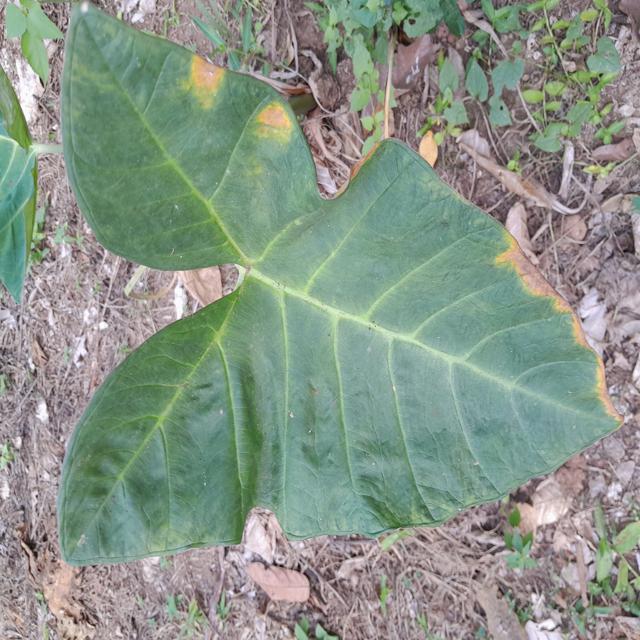
Label: Early_Blight